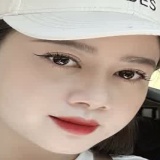
diễn viên Dương Svm (Hồng Xiêm)